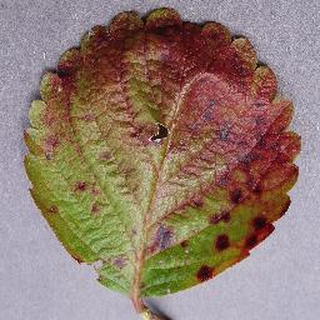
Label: strawberry_leaf_scorch